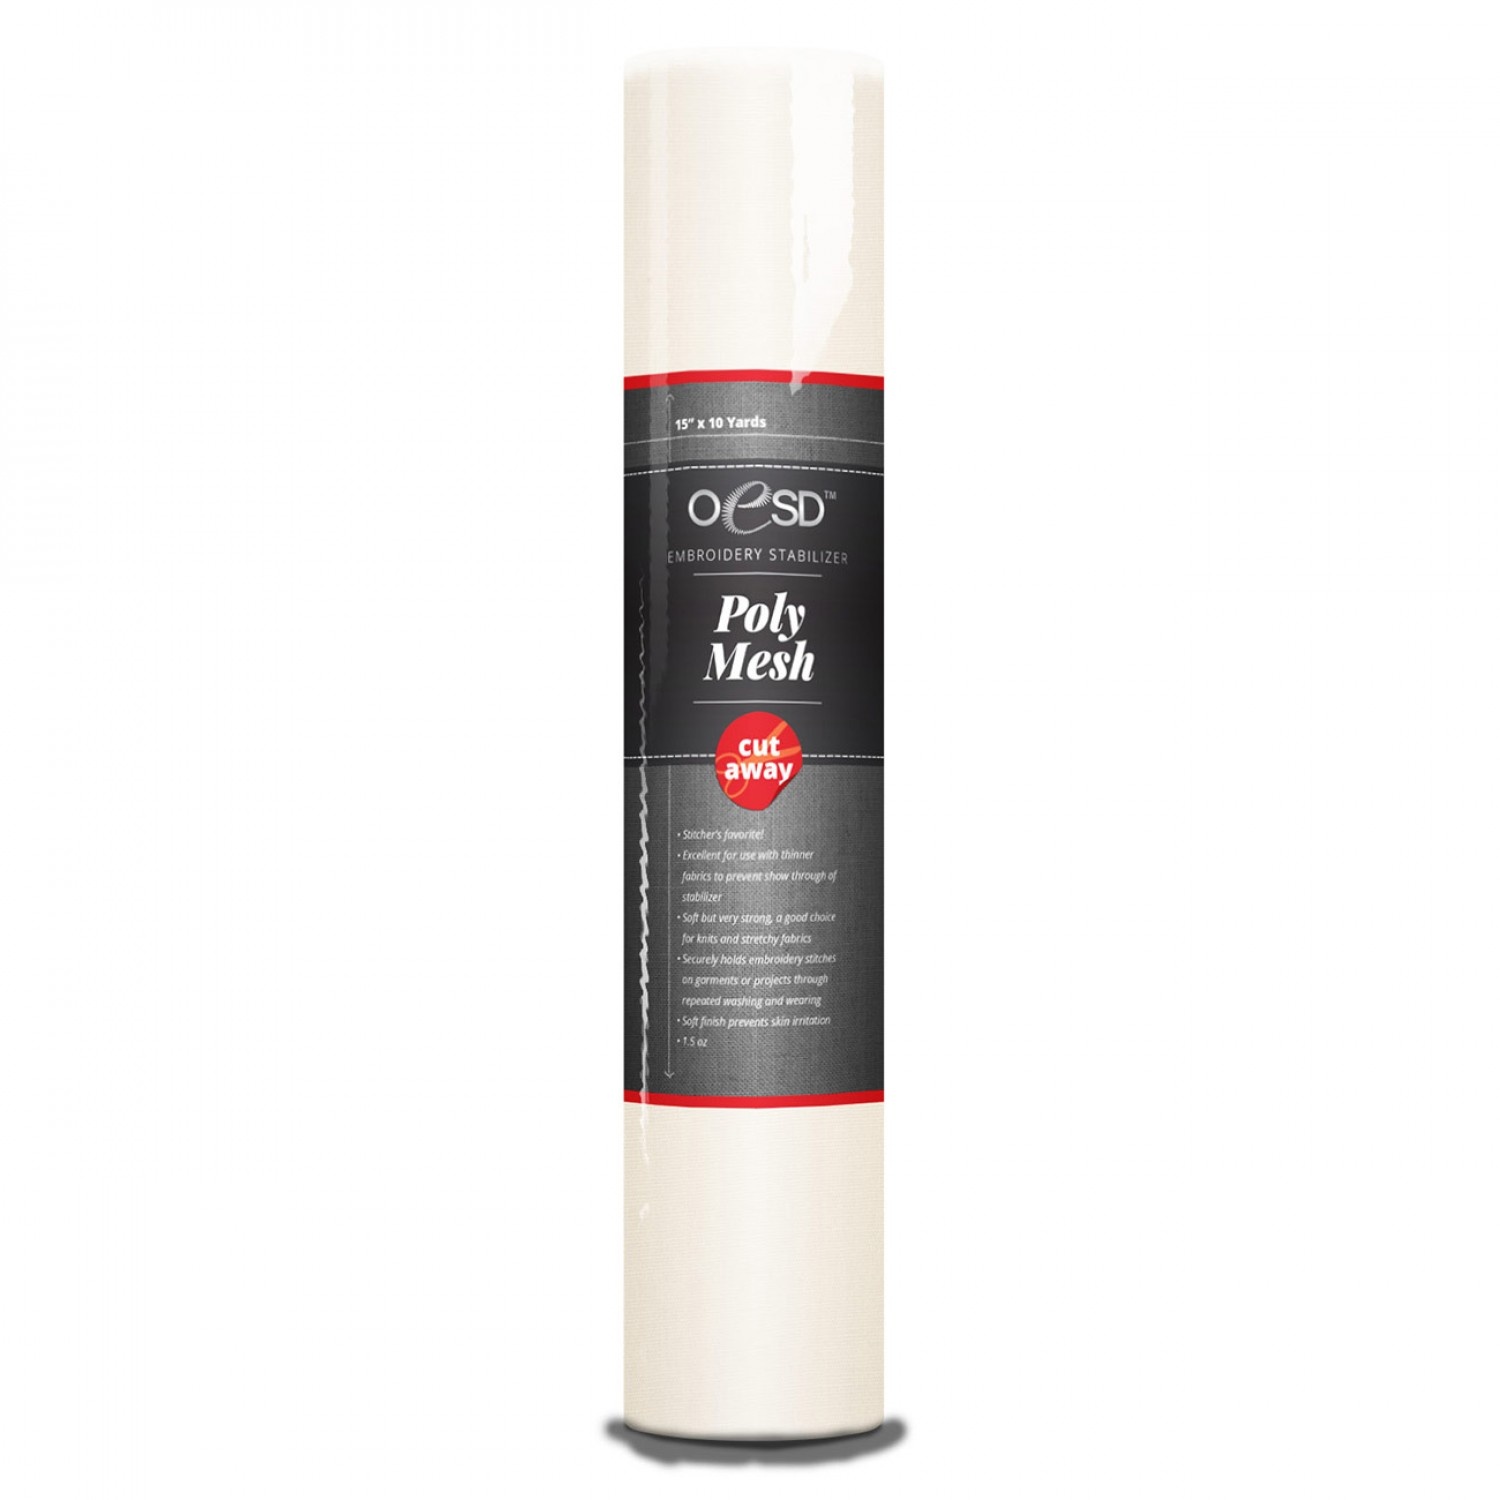
PolyMesh Cut Away Stabilizer 15" x 10 Yards from OESD
- Stitcher’s favorite! - Excellent for use with thinner fabrics to prevent show through of stabilizer - Soft but very strong, a good choice for knits and stretchy fabrics - Securely holds embroidery stitches on garments or projects through repeated washing and wearing - Soft finish prevents skin irritation Non-Woven Cut Away Weight: Lightweight Washing/Drying instructions: Follow Fabric Care instructions White
Brand: Checker Distributors
Category: Arts & Entertainment > Hobbies & Creative Arts > Arts & Crafts > Art & Crafting Materials > Textiles > Interfacing